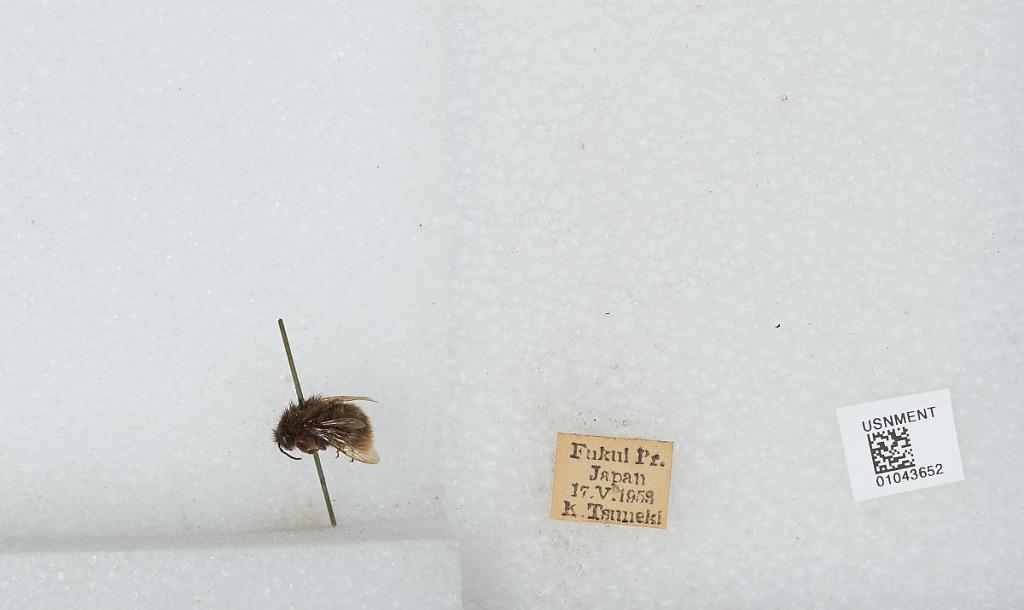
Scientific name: Bombus sp.
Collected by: K. Tsuneki
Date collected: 1958-5-17
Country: Japan
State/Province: Fukui